Marine Commando Regiment

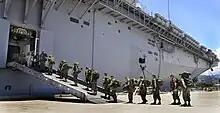
PPCLI boarding a US Navy amphibious assault ship during RIMPAC 2008

The concept of a mobile combined force was originally conceived in 1994, but due to reduced operating budgets during the 1989–2002 period, the Canadian Forces simply did not have the budget to develop a new branch at that time. Following the events of September 11, 2001, as well as the brief 2006 Lebanon War during which many Canadian passport-holders were evacuated, the idea was once again revived in the form of the Marine Commando Regiment, as well as the Canadian Special Operations Regiment (separate from the MCR). In November 2006, the Royal 22 Régiment participated in the Integrated Tactical Effects Experiment (ITEE), a three-week training exercise with the United States Marine Corps. In 2008, Princess Patricia's Canadian Light Infantry participated in similar training during RIMPAC with the United States Marine Corps and the Royal Australian Navy.